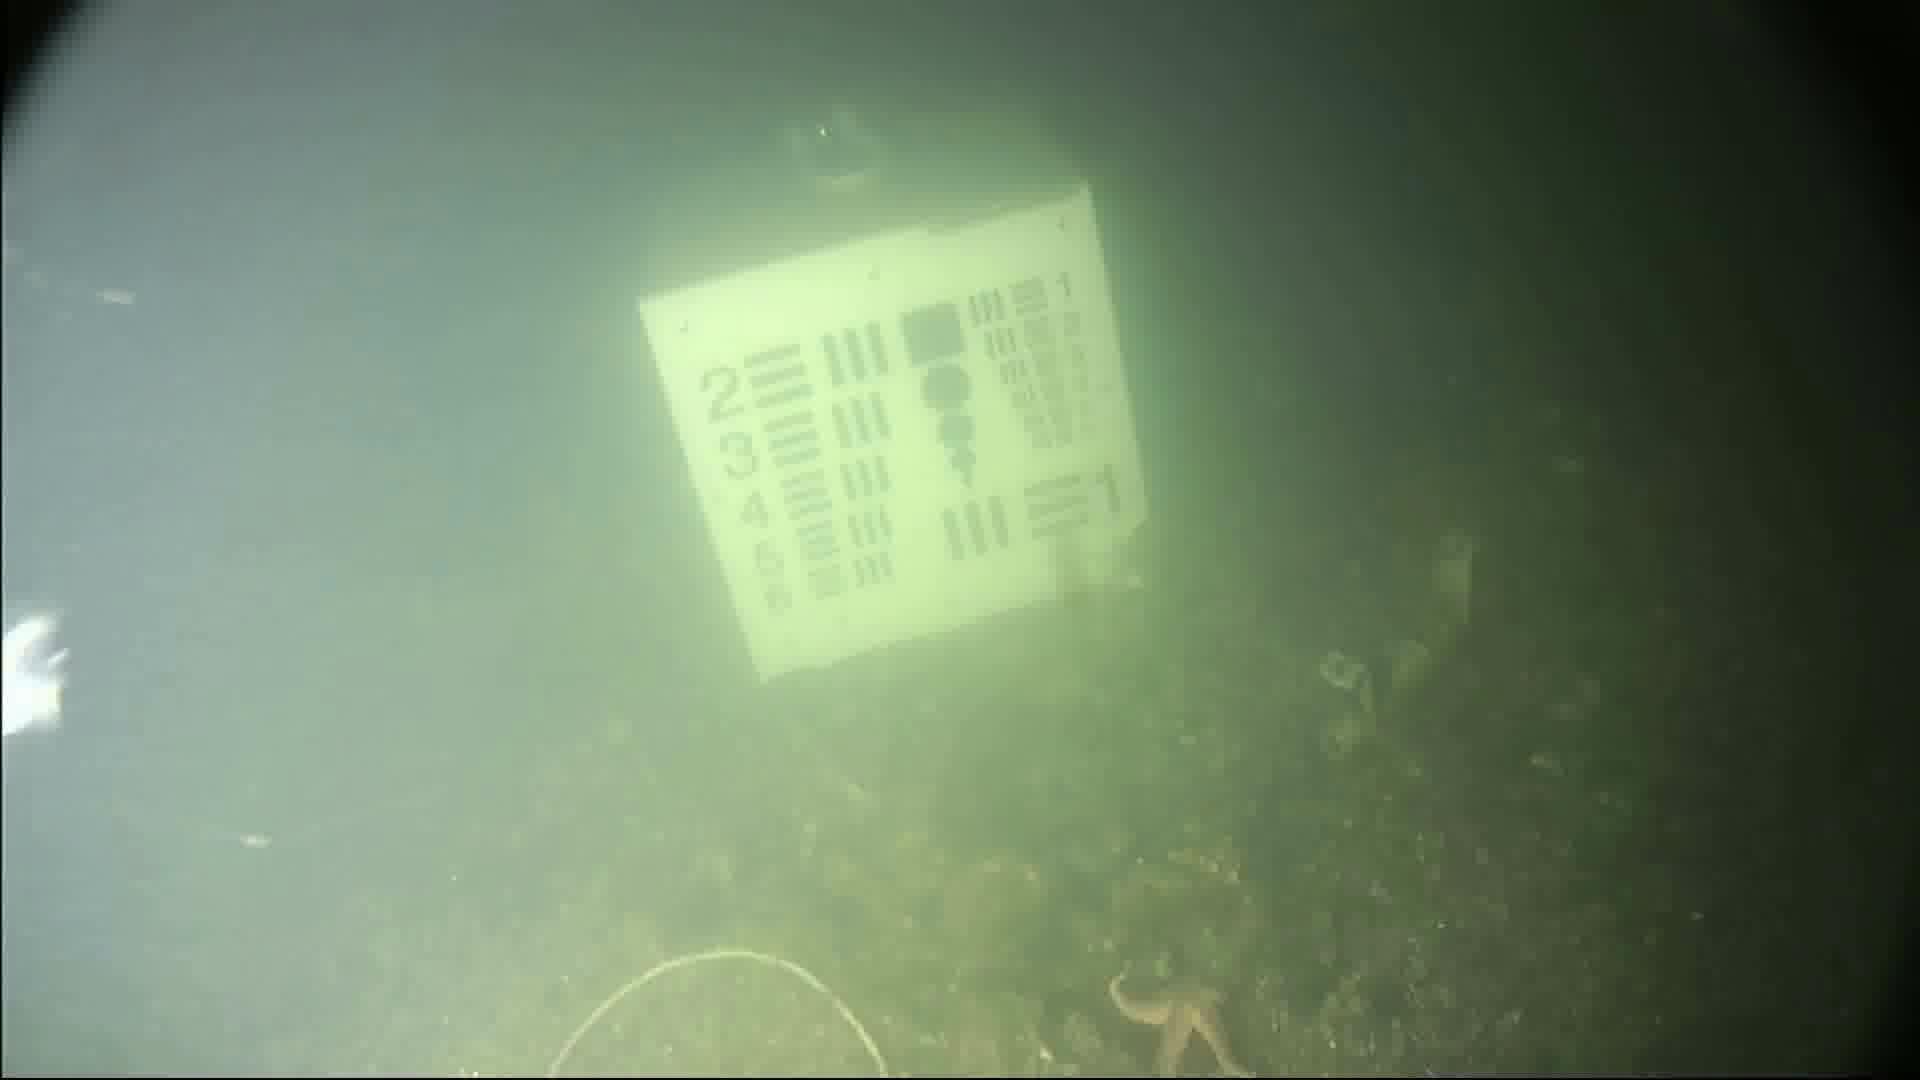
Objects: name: starfish
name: small_fish